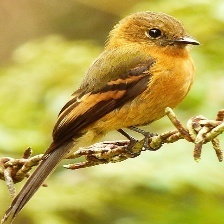
Species: CINNAMON FLYCATCHER
Scientific name: PYRRHOMYIAS CINNAMOMEUS